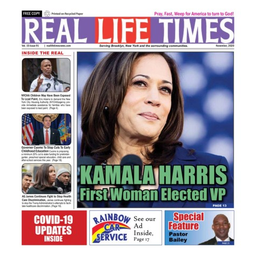
Label: paper